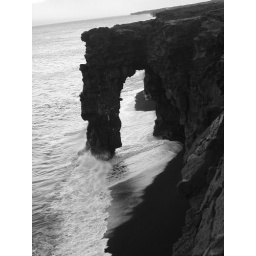
black sand beach in hawaii